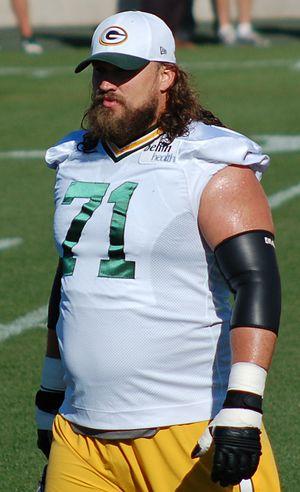
Josh James Sitton est un joueur américain de football américain.